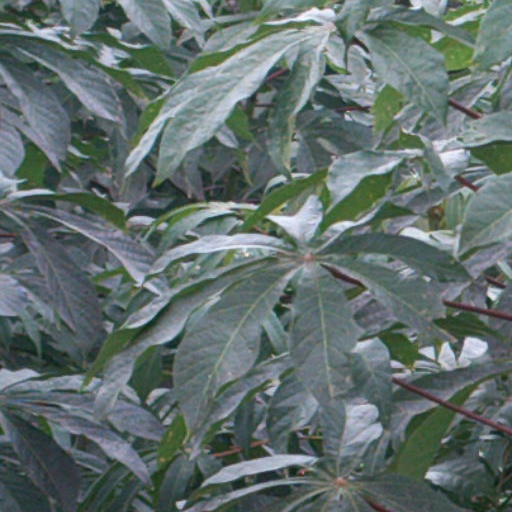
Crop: cassava